Samuel Hahnemann Monument

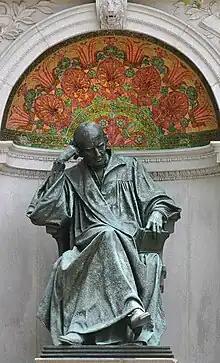
The Hahnemann statue.

The Samuel Hahnemann Monument is located on Reservation 64, a small triangular lot on the east side of Scott Circle between Corregidor Street, Massachusetts Avenue, and Rhode Island Avenue NW. The monument faces west towards the traffic circle and the "Brevet Lt. General Winfield Scott" equestrian statue. On the opposite side of the circle is the Daniel Webster Memorial, also listed on the NRHP.